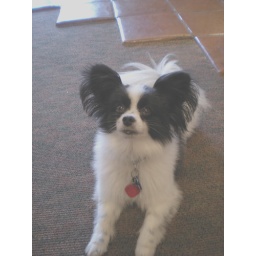
Another cute visitor...we permit dogs in the store.